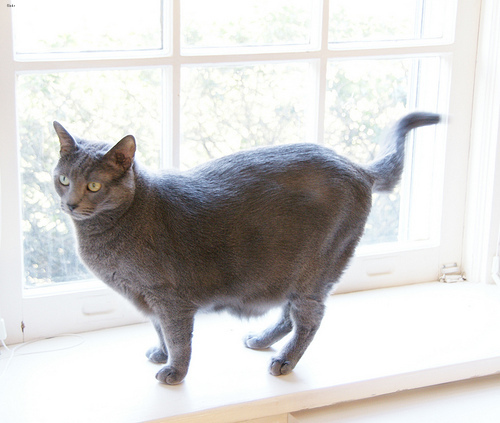
Breed: russian blue